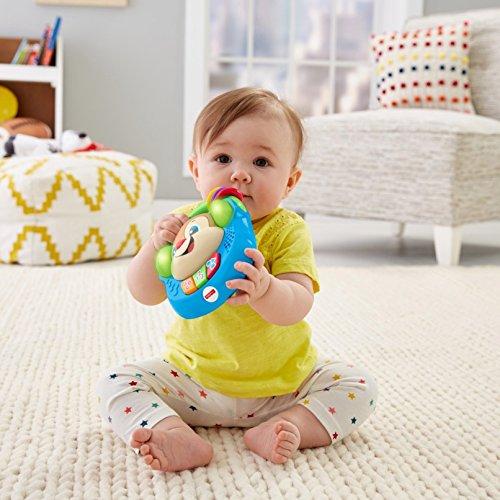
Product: Fisher-Price Laugh & Learn Sing & Learn Music Player
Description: Press the colorful buttons to hear playful songs, sounds, and phrases.
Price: $9.99
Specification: ProductDimensions:2x5.1x6.5inches|ItemWeight:10.4ounces|ShippingWeight:10.4ounces(Viewshippingratesandpolicies)|DomesticShipping:ItemcanbeshippedwithinU.S.|InternationalShipping:ThisitemcanbeshippedtoselectcountriesoutsideoftheU.S.LearnMore|ASIN:B073CCQZRZ|Itemmodelnumber:FGW16|Manufacturerrecommendedage:6month-3years|Batteries:2AAAbatteriesrequired.(included)